Greta Gerwig

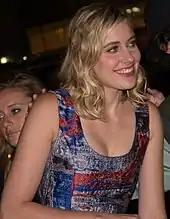
Gerwig at the 2014 Toronto International Film Festival

Gerwig originally intended to become a playwright, but she turned to acting when she was not admitted to playwriting MFA programs. In 2006, while still studying at Barnard, she was cast in a minor role in Joe Swanberg's "LOL", and appeared in "Baghead" by Jay and Mark Duplass. She began a partnership with Swanberg, which resulted in the duo's co-writing "Hannah Takes the Stairs" (2007), and sharing both writing and directing duties on "Nights and Weekends" (2008). Through these films, she became known as a key figure in the rising mumblecore film movement and was often referred to as an "it girl". Despite her consistent association with the movement, Gerwig dislikes the term "mumblecore", and has defended the style by saying, "People had gotten used to a version of a movie at a film festival that was like a calling-card for the real movie you were going to make later. What was different about these movies was these filmmakers were like, 'There is not another movie. This is the real movie.'"